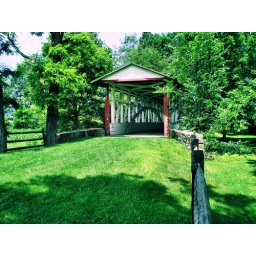
A beautiful covered bridge that we stopped at on our way back home from my grandmothers house in Pennsylvania.